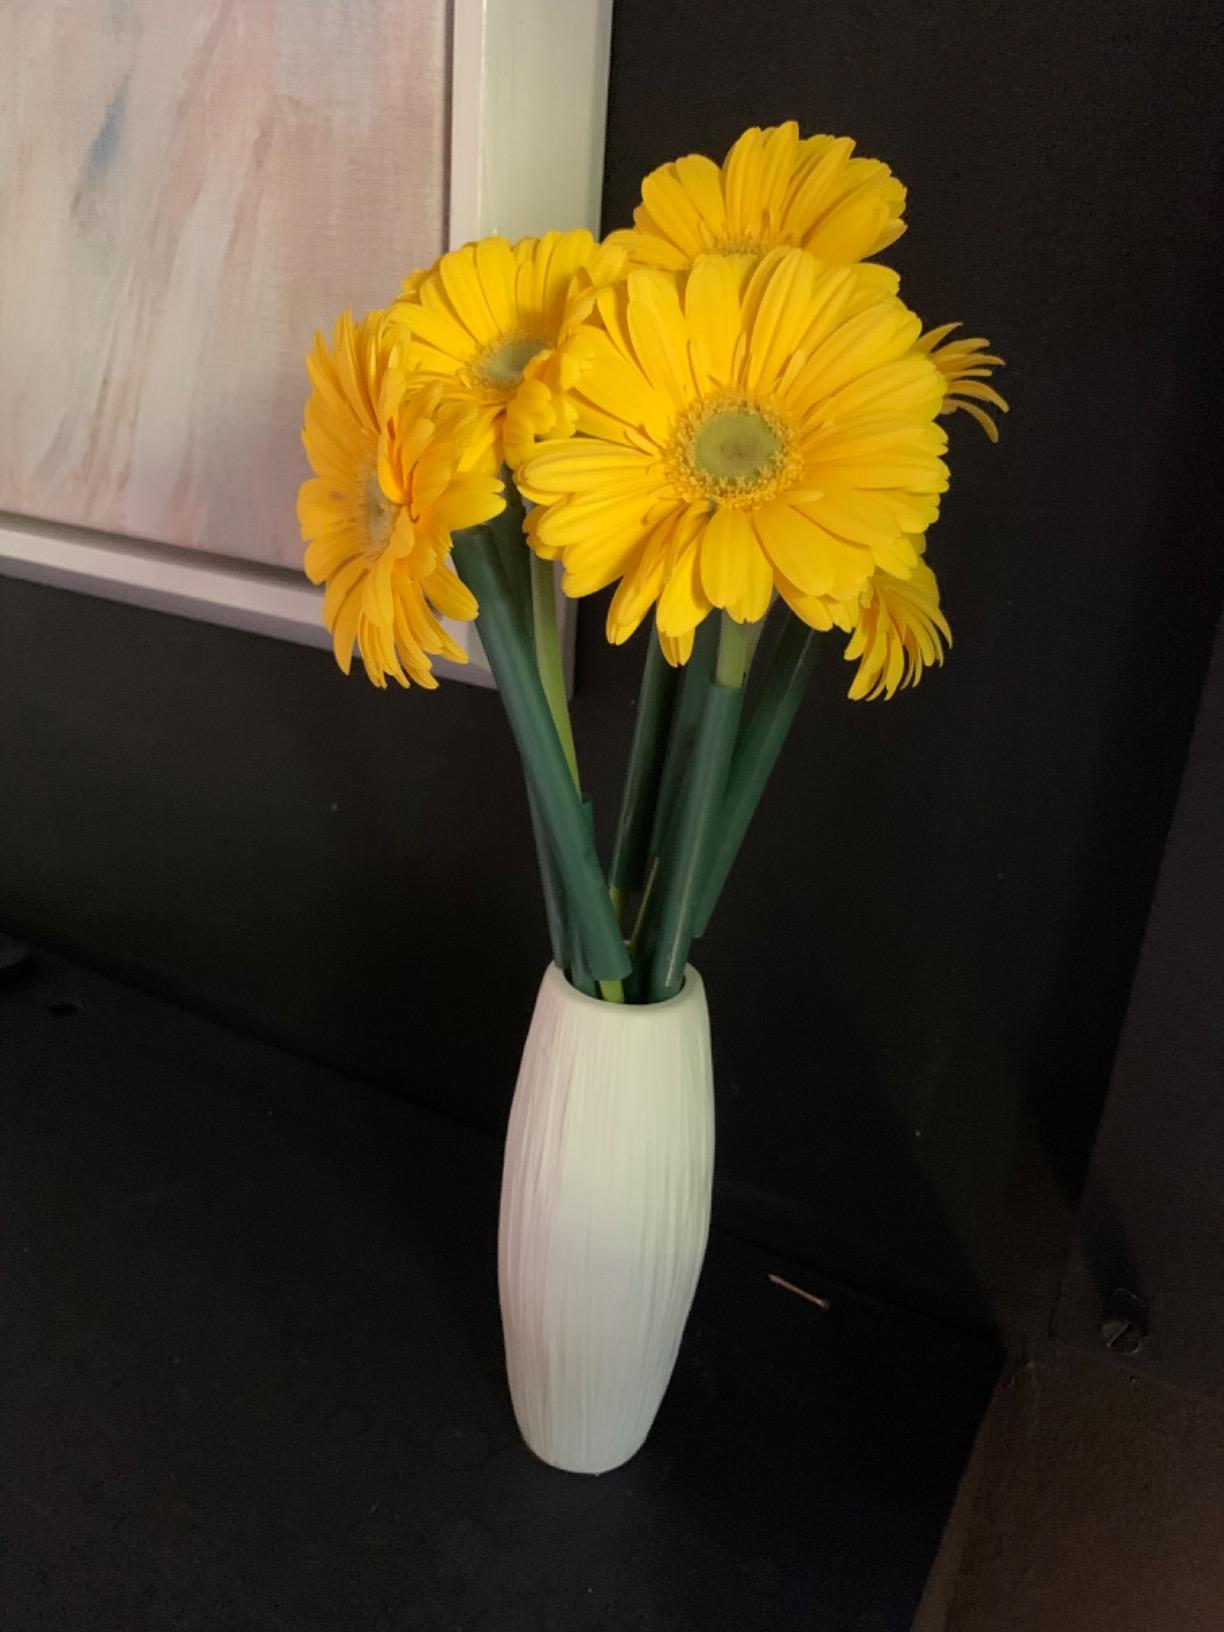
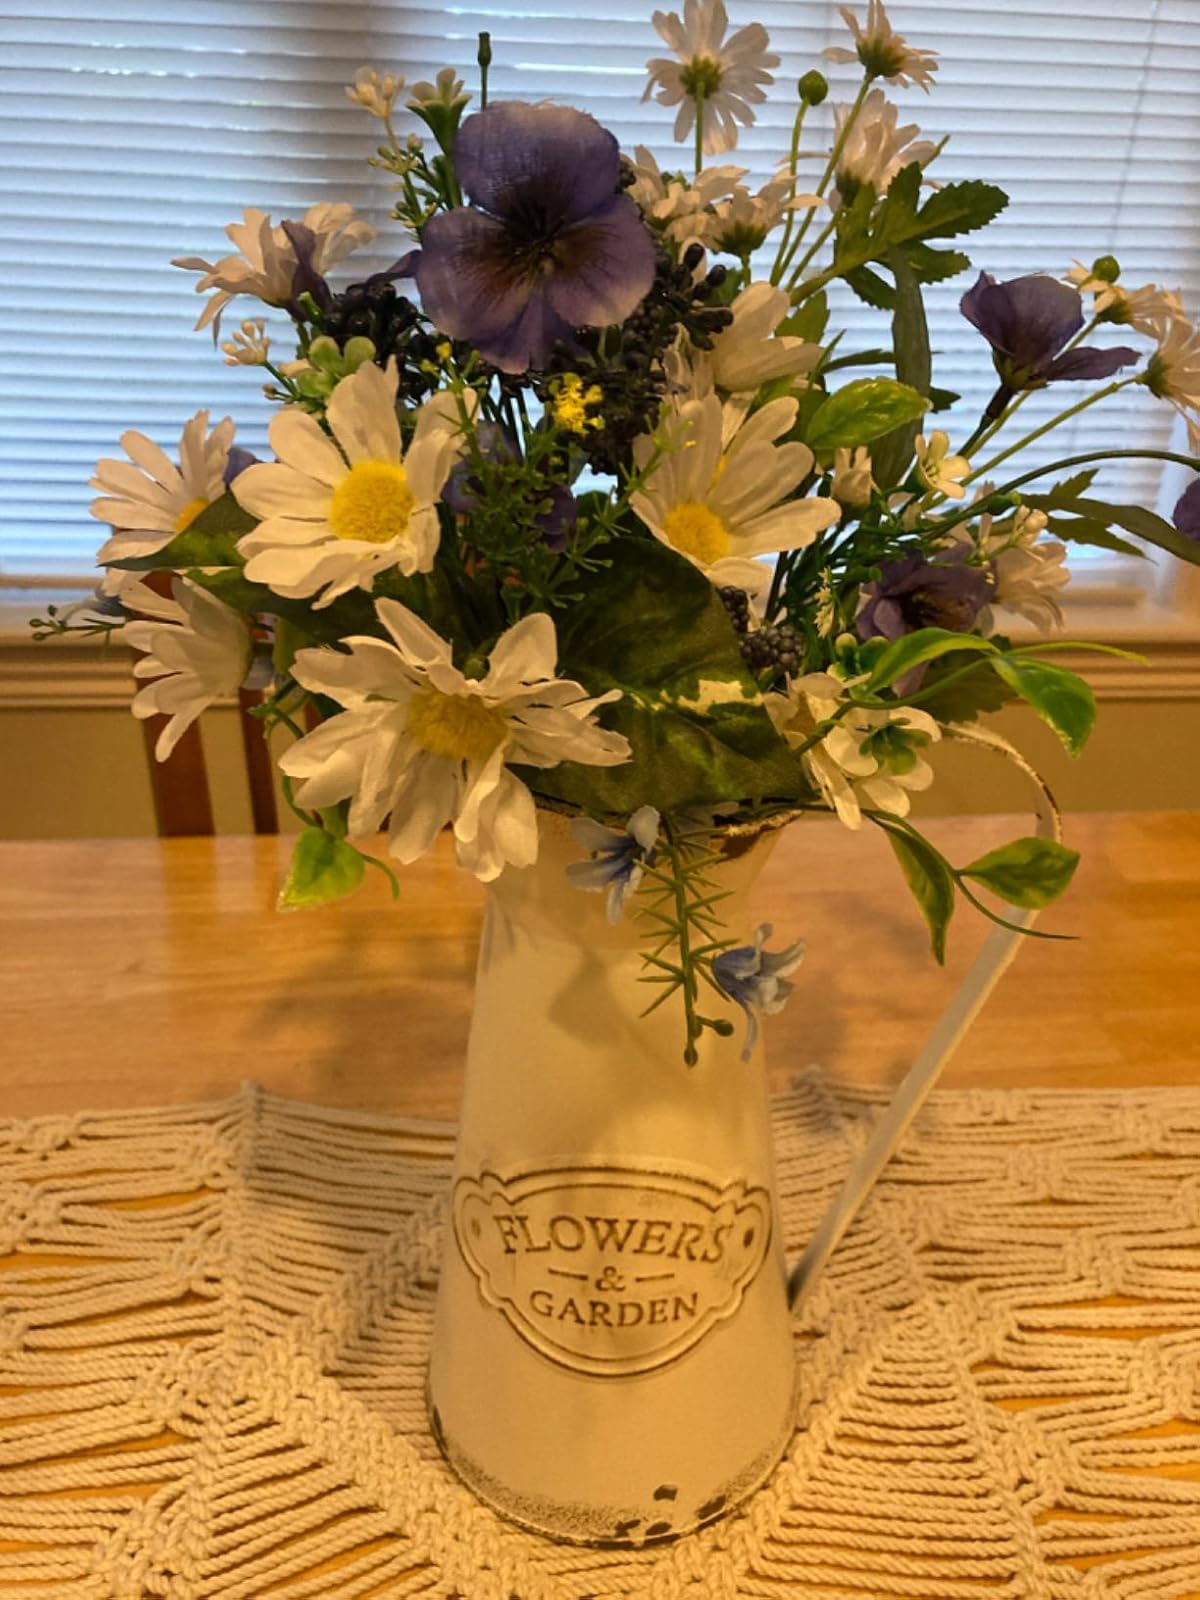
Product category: vase
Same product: no